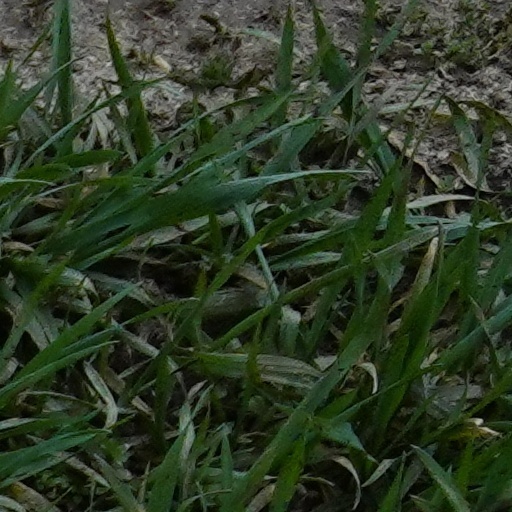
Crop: wheat